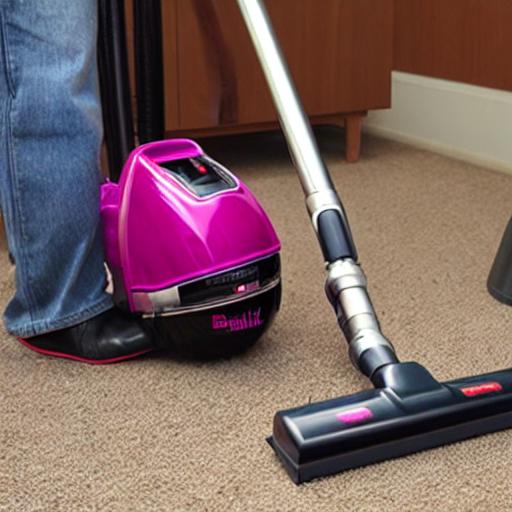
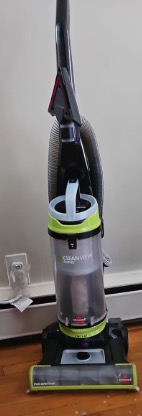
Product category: items_vacuum
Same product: no